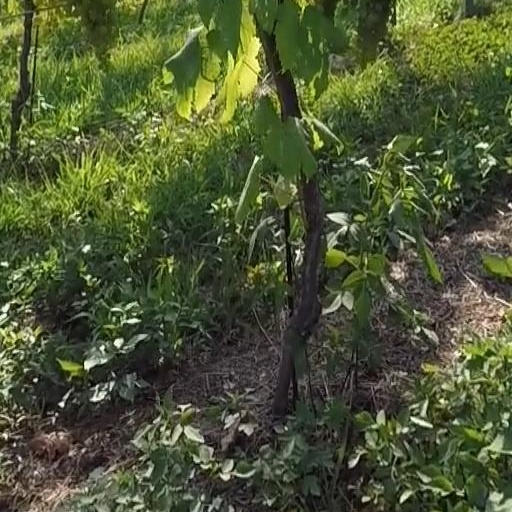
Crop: grape